Jeff Hewitt (politician)

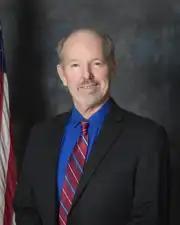
Hewitt as Mayor of Calimesa

Hewitt was elected to the Calimesa City Council on November 2, 2010, and sworn in on December 7. He was appointed to a second four-year term by the Council in 2014. The council unanimously elected Hewitt Mayor on December 11, 2015, succeeding Joyce McIntire.